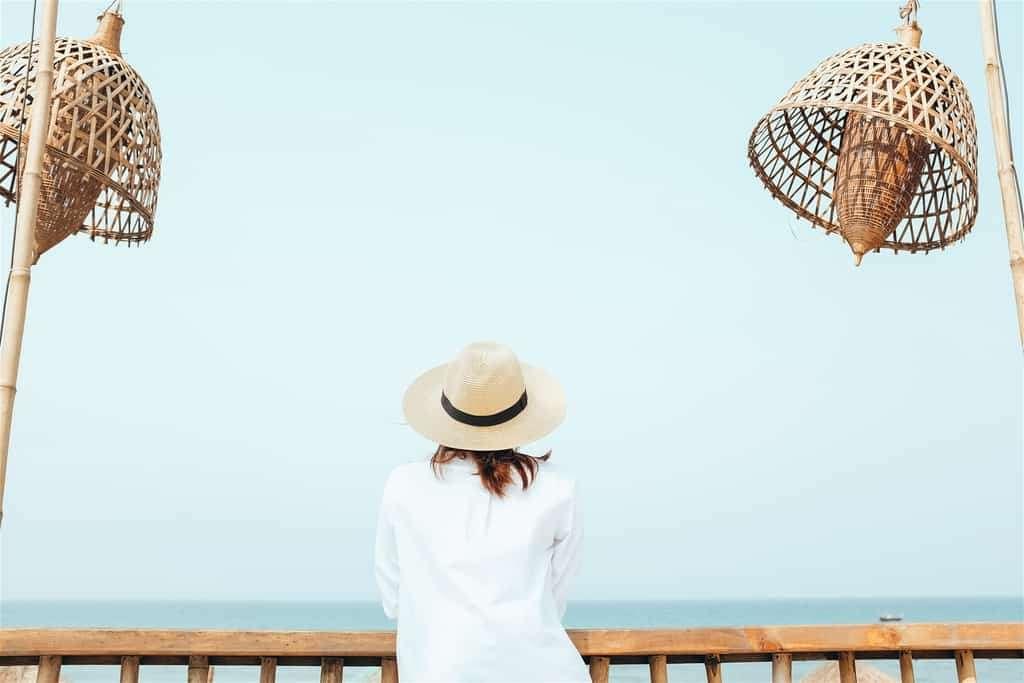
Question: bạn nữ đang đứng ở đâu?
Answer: ở lan can dọc theo một bờ biển